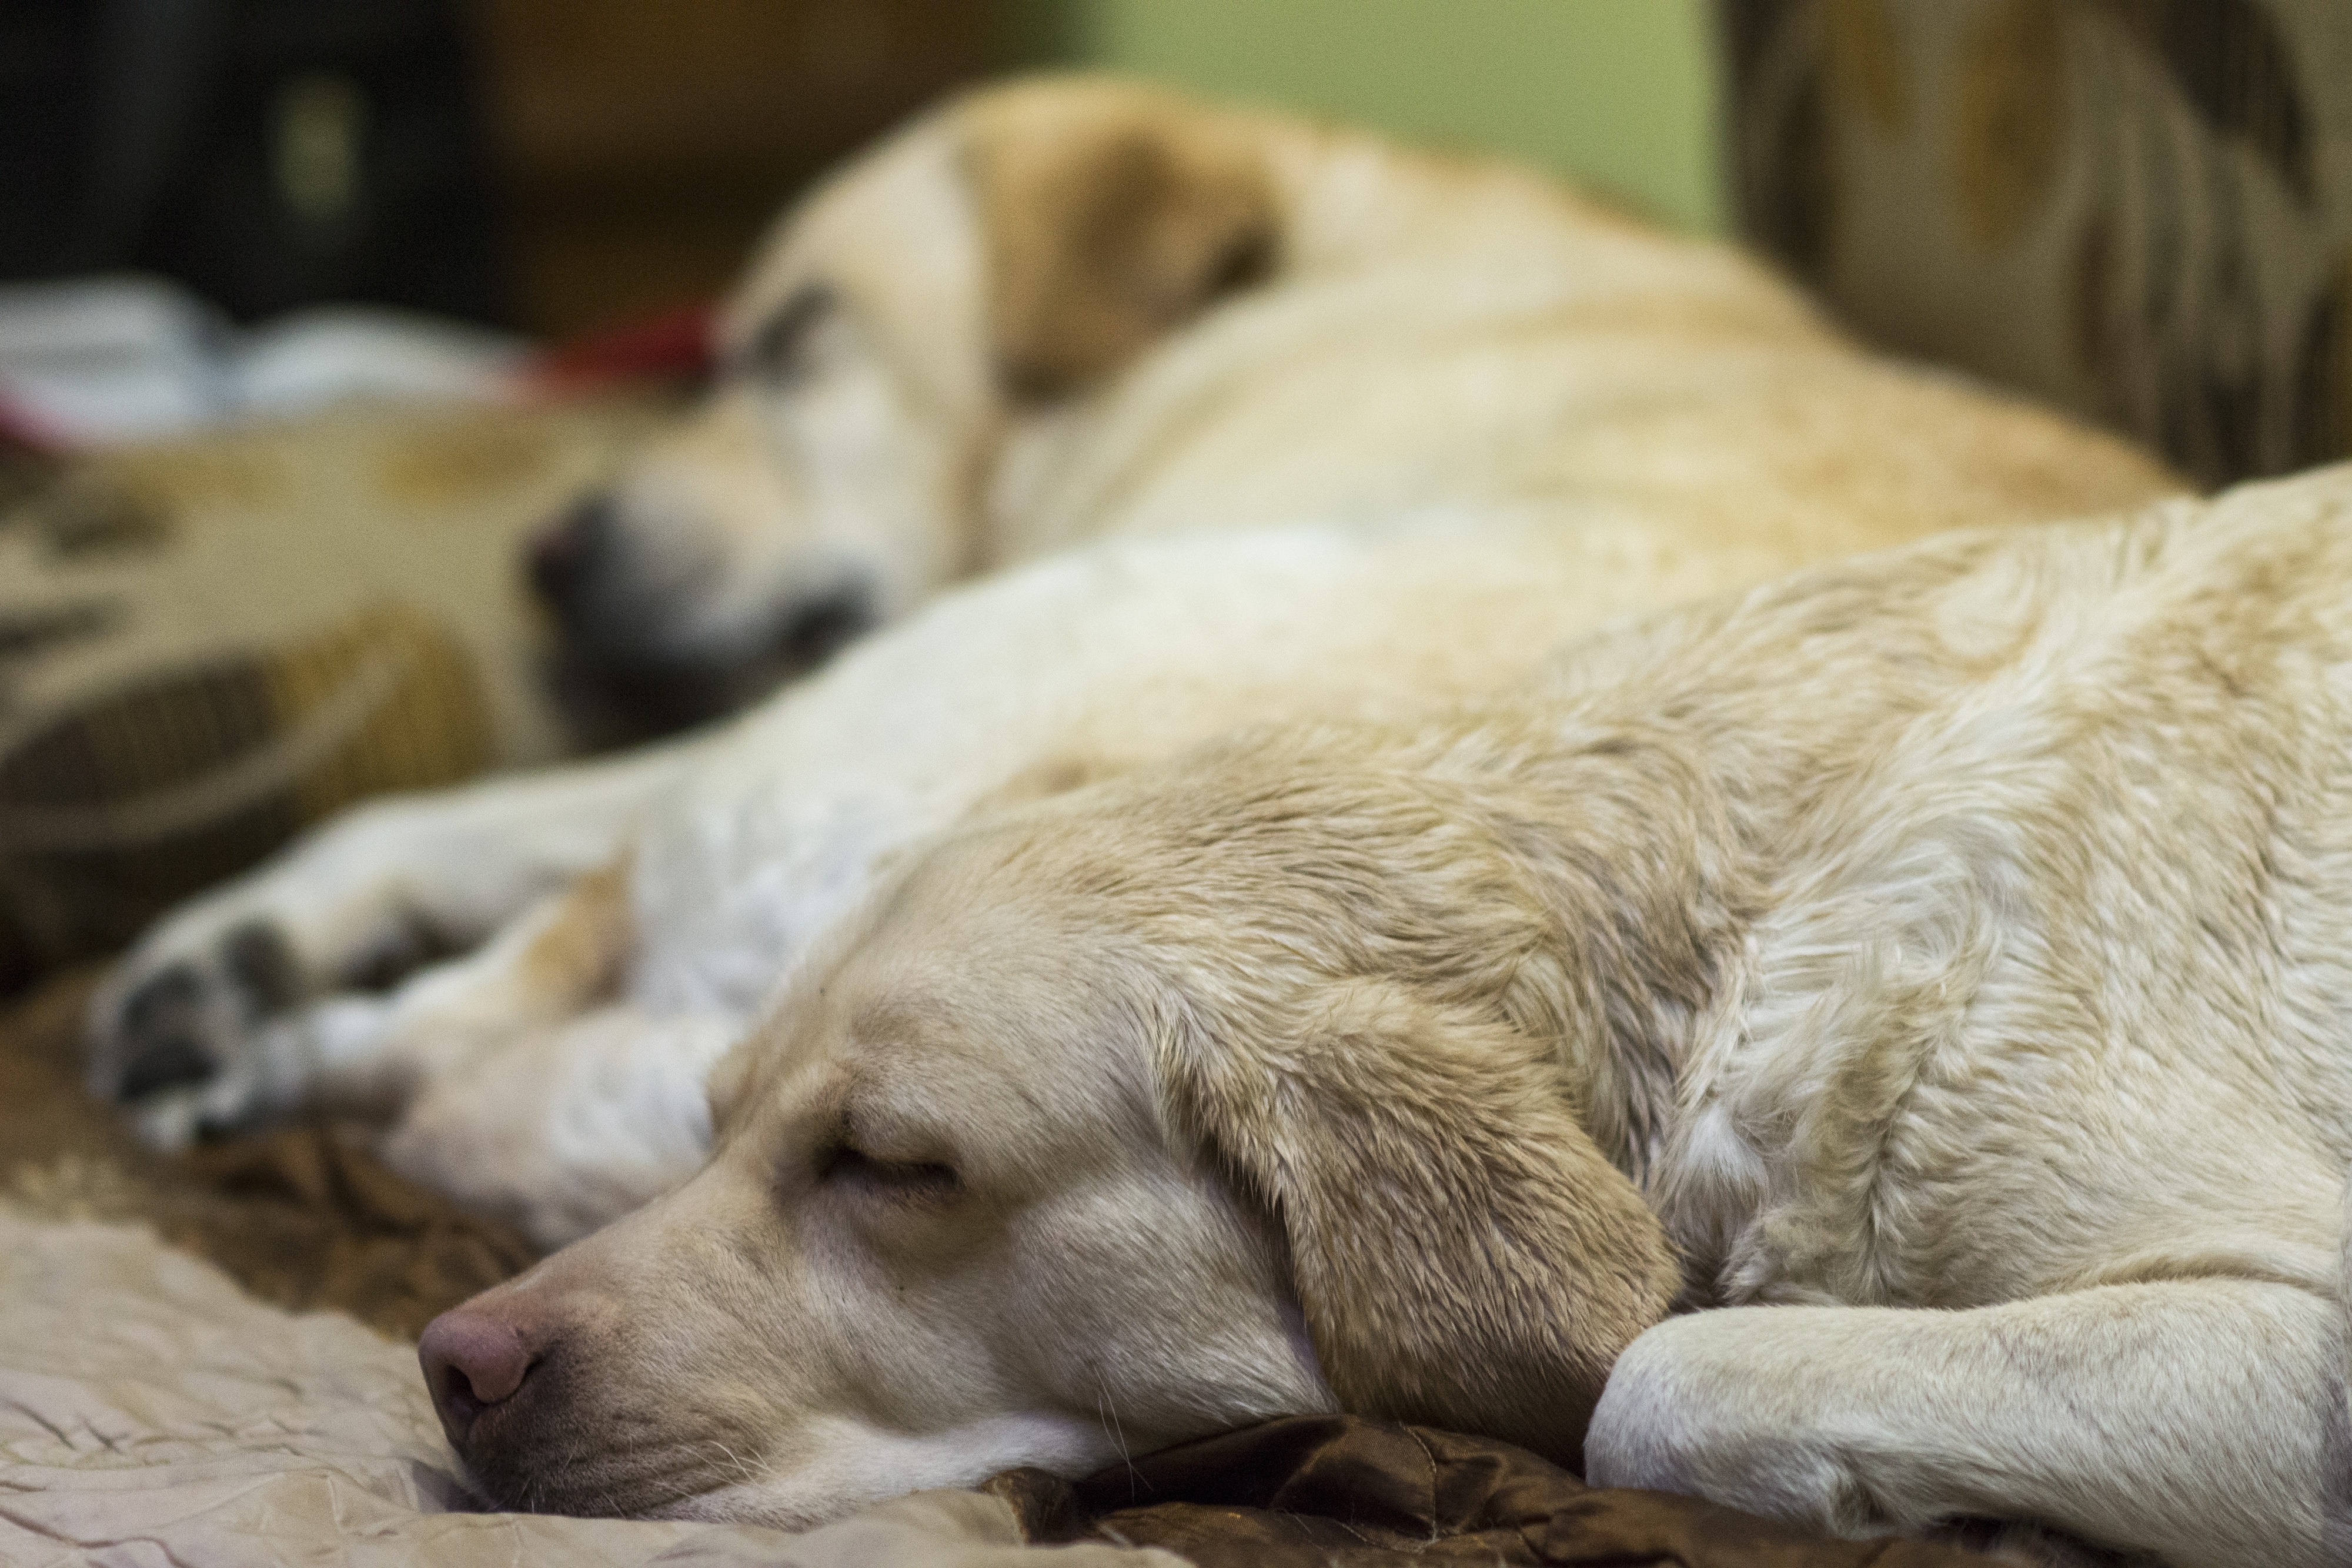
puppy, dog, mammal, nose, golden retriever, vertebrate, labrador retriever, labrador, retriever, sleeping dog, wet dog, street dog, dog like mammal, dog crossbreeds